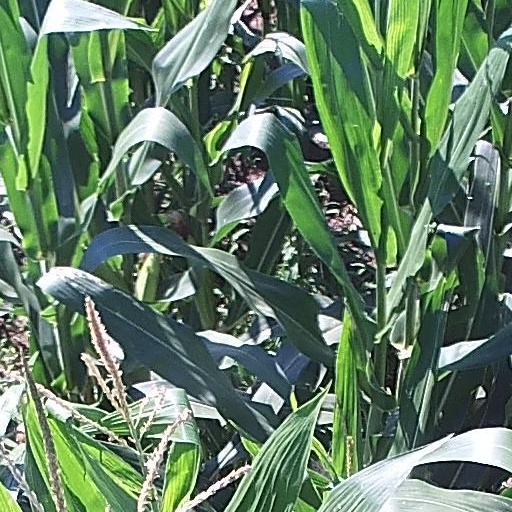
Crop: maize; corn